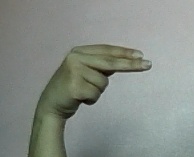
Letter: ain